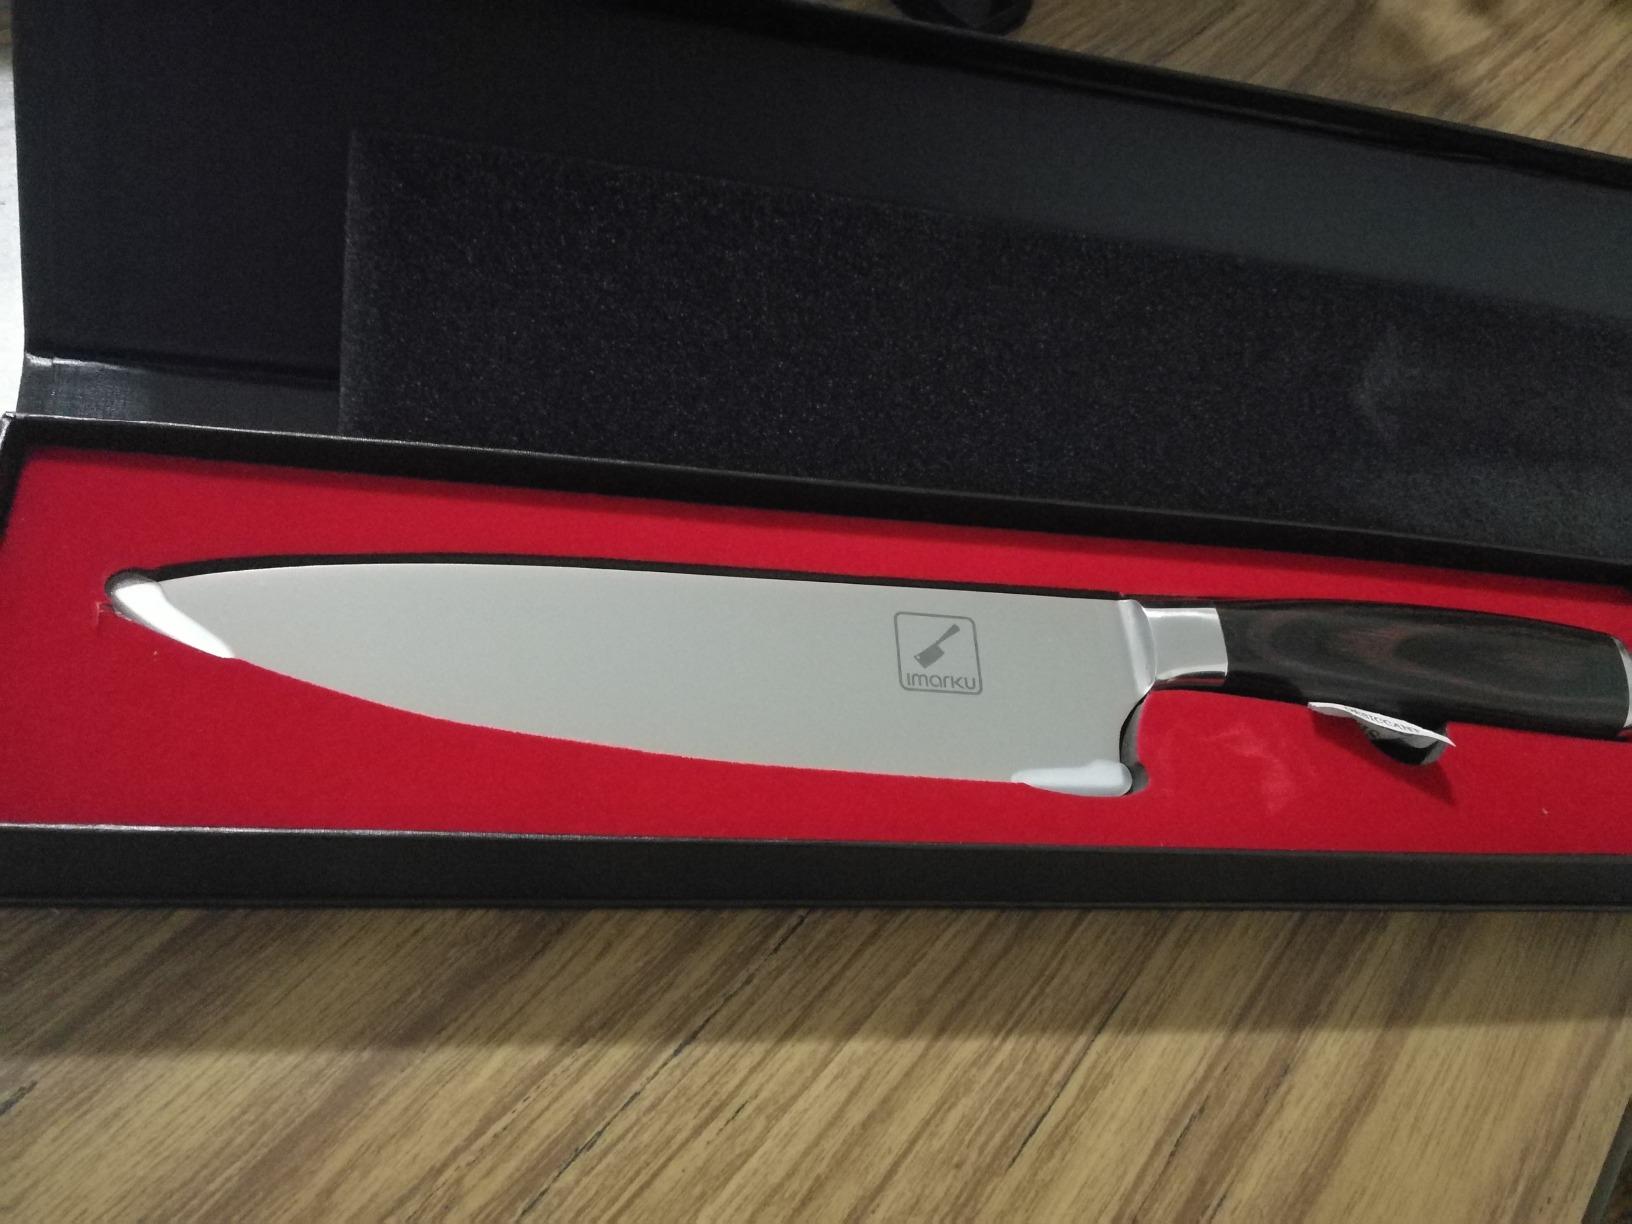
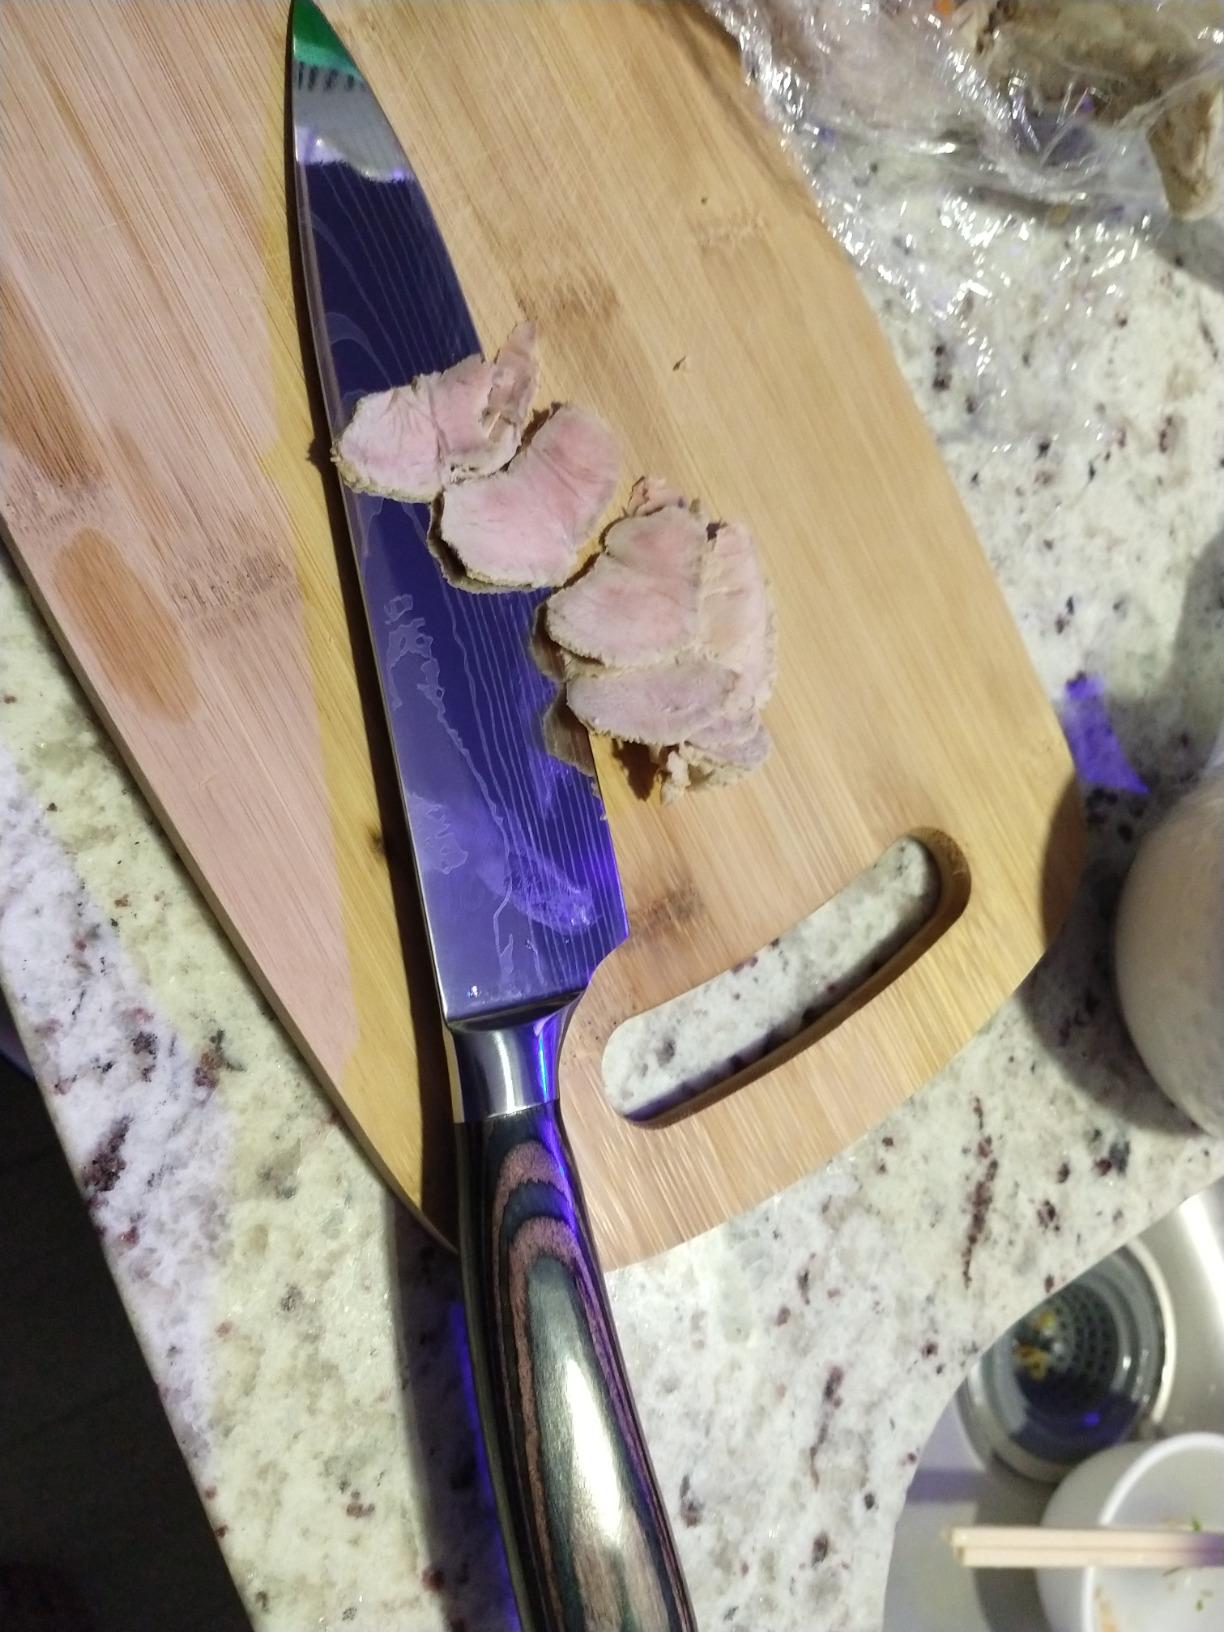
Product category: items_knife
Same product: no